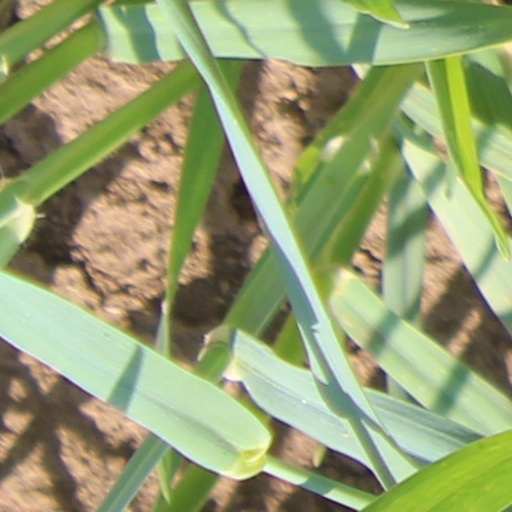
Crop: wheat